Housing in the United Kingdom

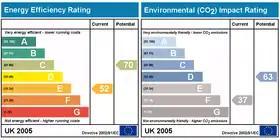
British Home Performance chart

Working-class families proved eager to purchase their council homes when the first Thatcher ministry introduced the "Right to Buy" scheme in 1980, alongside restricting the construction of new council houses. Consequently, most housing was built by private developers of which the largest included George Wimpey, Barratt Developments and Redrow plc. Timber frames were used instead of masonry structures, although brick remained common as a facing material.